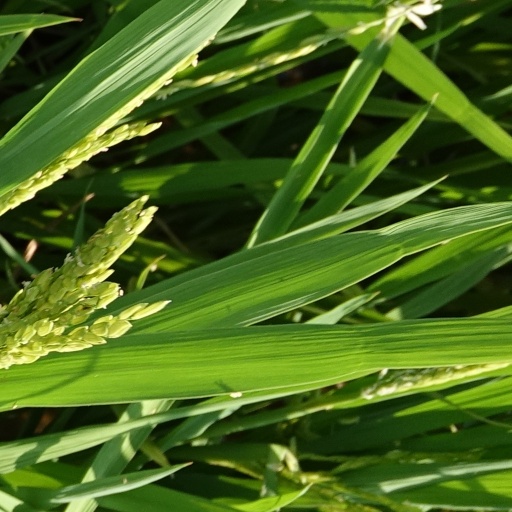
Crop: rice